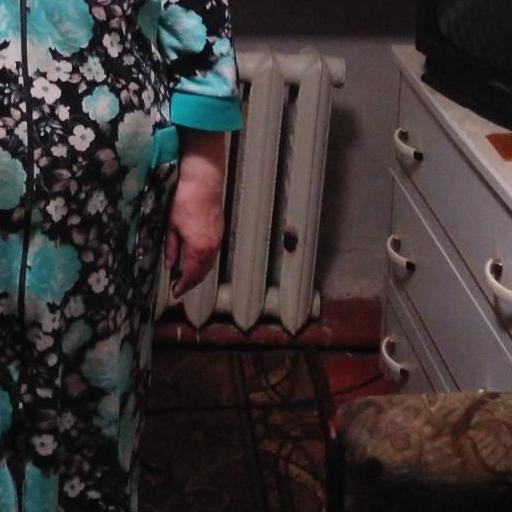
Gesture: no_gesture